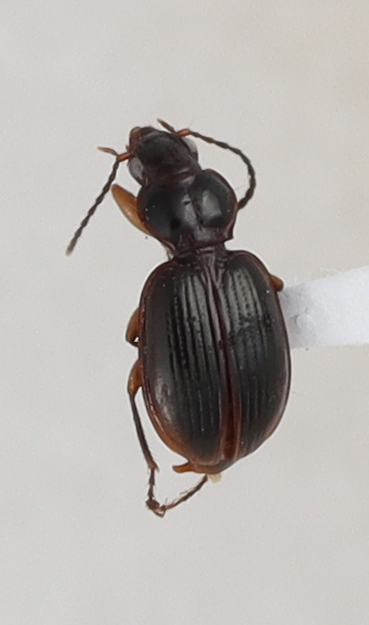
Scientific name: Mecyclothorax konanus
Plot: 6
Trap: S
Collected: 20220713